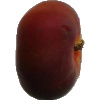
Label: Nectarine Flat 1